Wu Zuoren

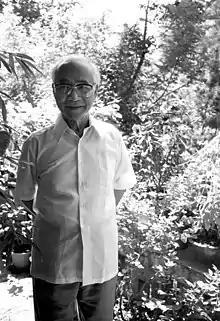
Wu Zuoren in his gardenPhoto by Sally LarsenTaken in 1988 at Beijing

Wu Zuoren (3 November 1908 – 9 April 1997) was a Chinese painter. A native of Jing County, Anhui, he was born in Suzhou, Jiangsu Province. He practiced both traditional Chinese ink painting and European oil painting.